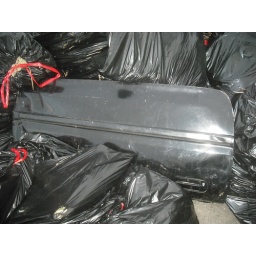
car door found in yard